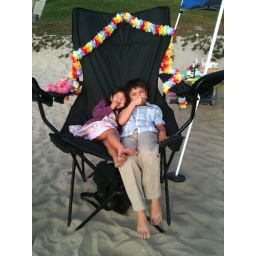
Eating pizza in the giant chair